2011–12 Sheffield United F.C. season

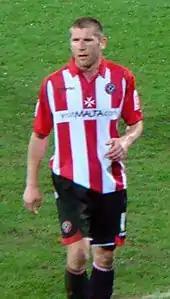
Richard Cresswell on the pitch

December started with the second round of the FA Cup and despite conceding another late goal, the Blades progressed into the third round at the expense of Torquay United, thanks to another brace from in Ched Evans, who then scored for the fifth game in succession in the next game, netting twice more in a league victory over Rochdale. The team's impressive form continued with an away win at Bournemouth thanks to two own goals, Notts County making a similar gift of an own goal to contribute to their own defeat on Boxing Day, before the Blades rounded the year off by crushing Hartlepool United on New Year's Eve; meaning that the Blades ended 2011 in second place in the table following eight victories in a row in all competitions.